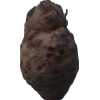
Label: celery